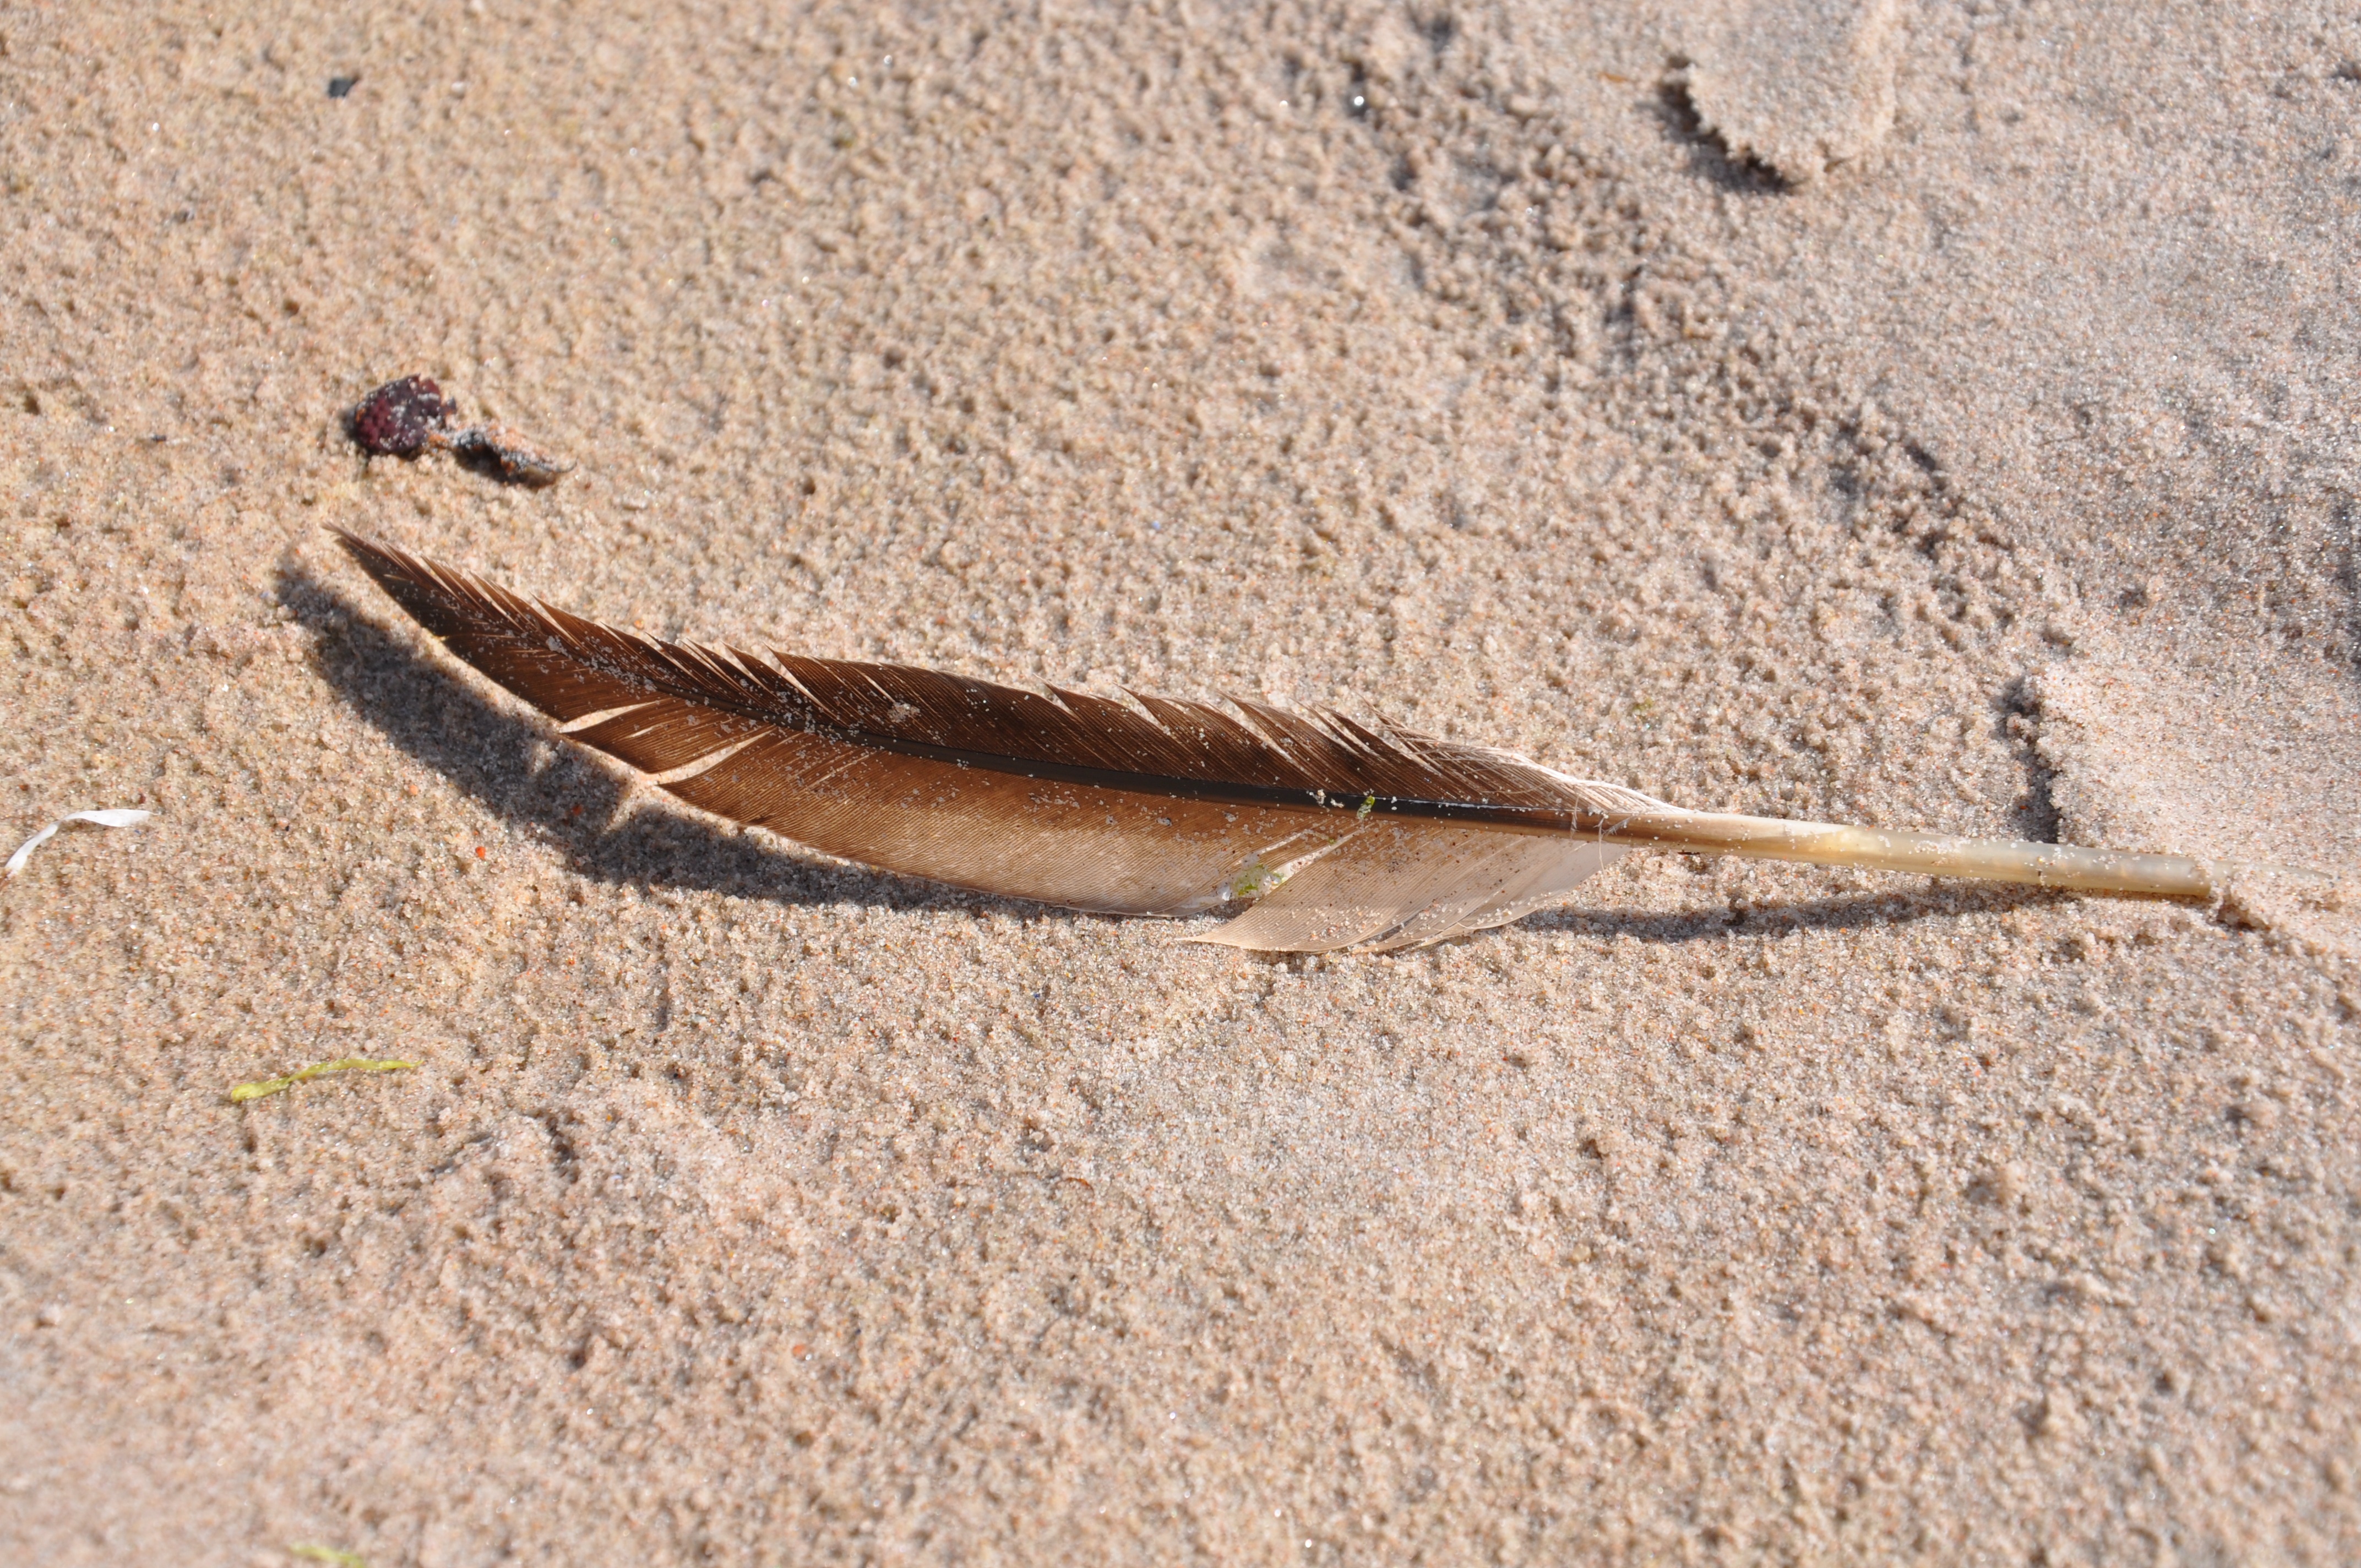
beach, sand, bird, wing, wildlife, spring, insect, fauna, invertebrate, sparrow, swallow, perching bird